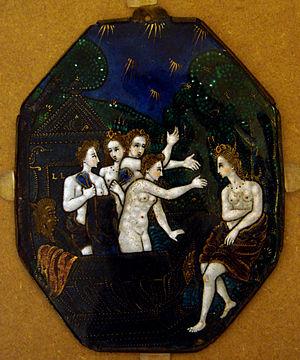
Baigneuses, émail sur cuivre par Léonard Limosin (1505-1577), Limoges. Collection du musée municipal de Châlons en Champagne.